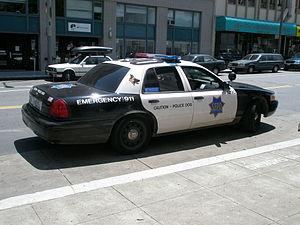
Le SFPD est la police municipale de la ville et du comté de San Francisco, en Californie. Le service, fondé en 1849, emploie plus de 2 000 policiers, ce qui en fait le 11ᵉ département de police des États-Unis, en termes d'effectifs.